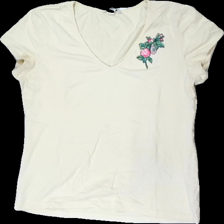
View: front
Type: T-shirt
Category: Ladies
Brand: H&M
Colors: Green, Beige, Pink
Material: 100% cotton
Pattern: Embroidered
Cut: Regular
Size: L
Season: All
Damage location: bottom right
Price range: <50
Recommended usage: Reuse
Description: beige t-shirt med broderad blomma fram